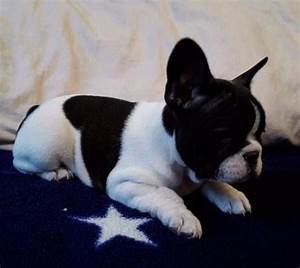
Label: cane